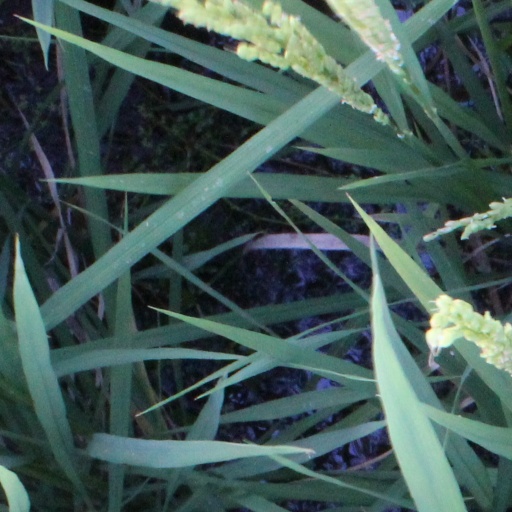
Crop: rice